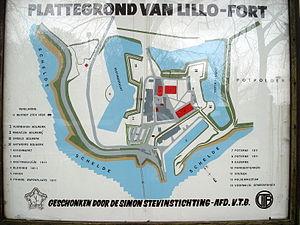
Lillo-Fort au nord d'Anvers, sur l'Escaut. Plan affiché à l'entrée de la localité. Légende: Schelde: Escaut
Fort Lillo est un ancien fort militaire intégré dans la Ligne de défense d'Anvers, renfermant une petite agglomération habitée, situé sur la rive droite de l’Escaut, et entièrement cerné par les infrastructures et les industries du port d'Anvers en Belgique.